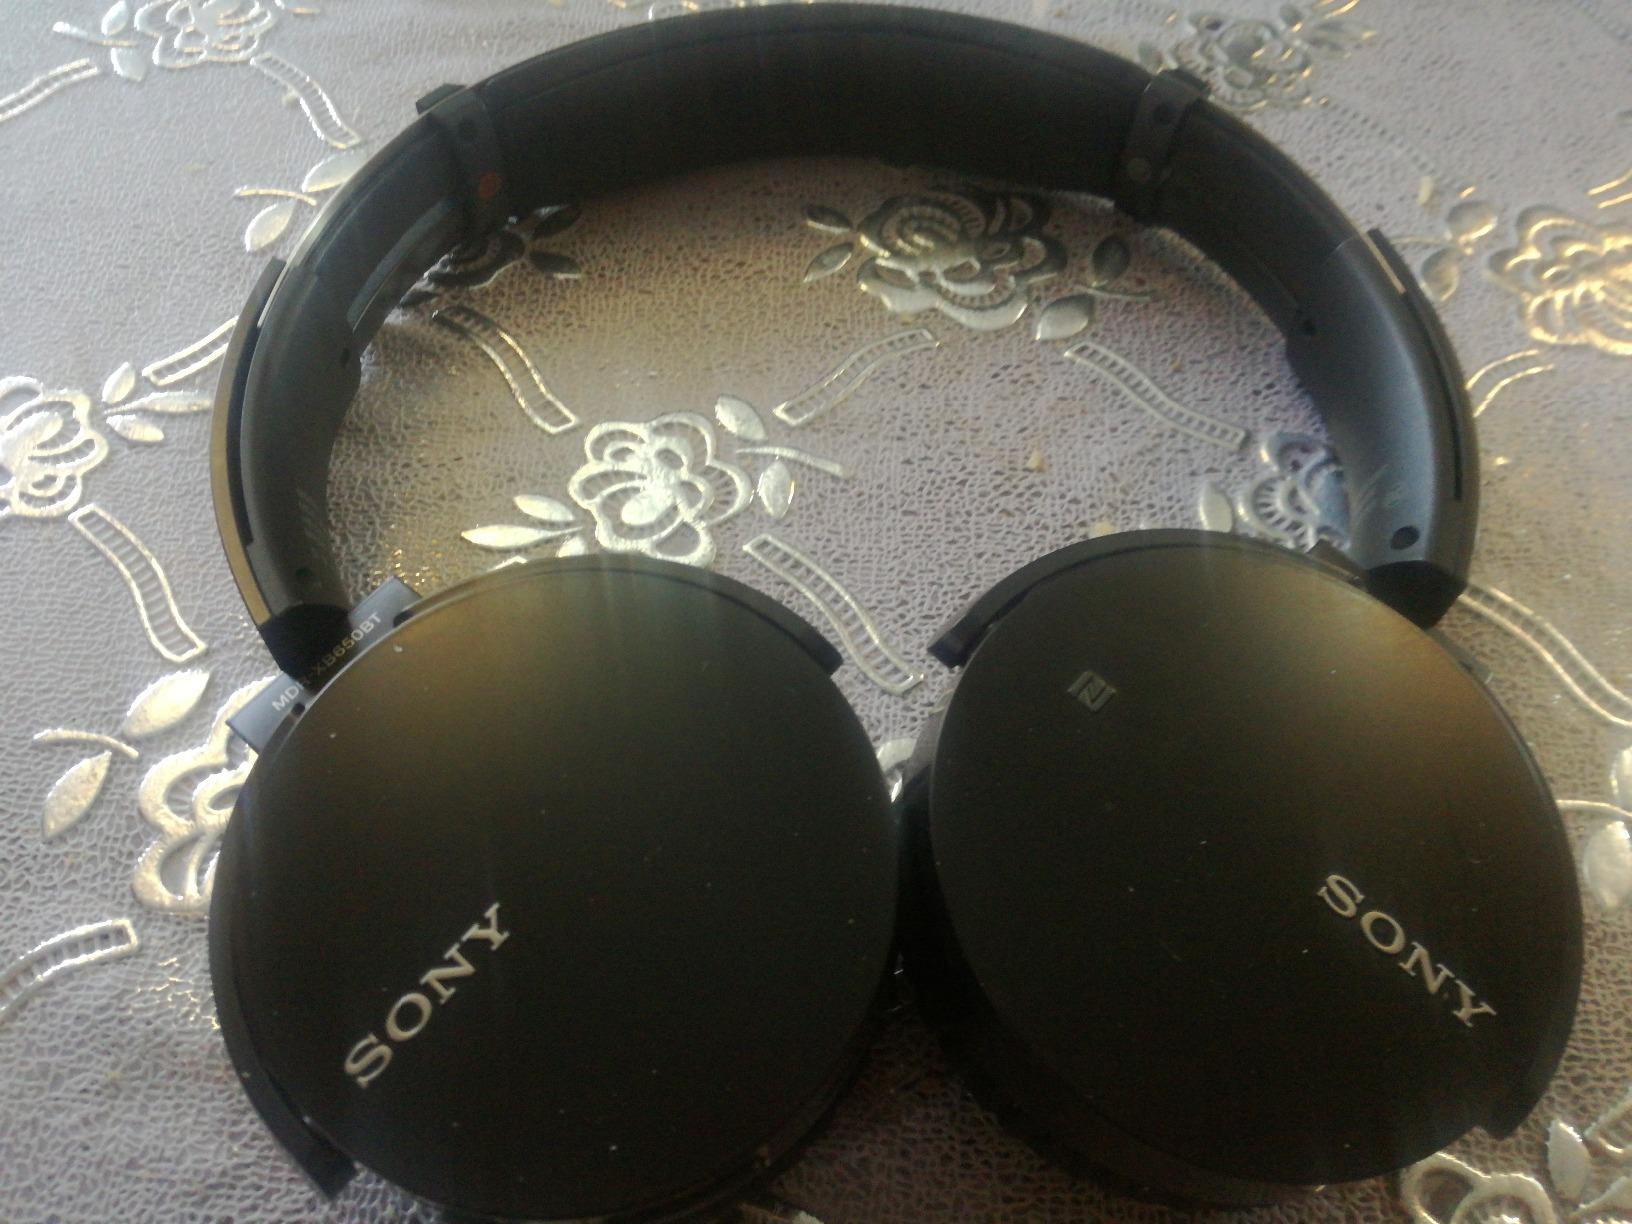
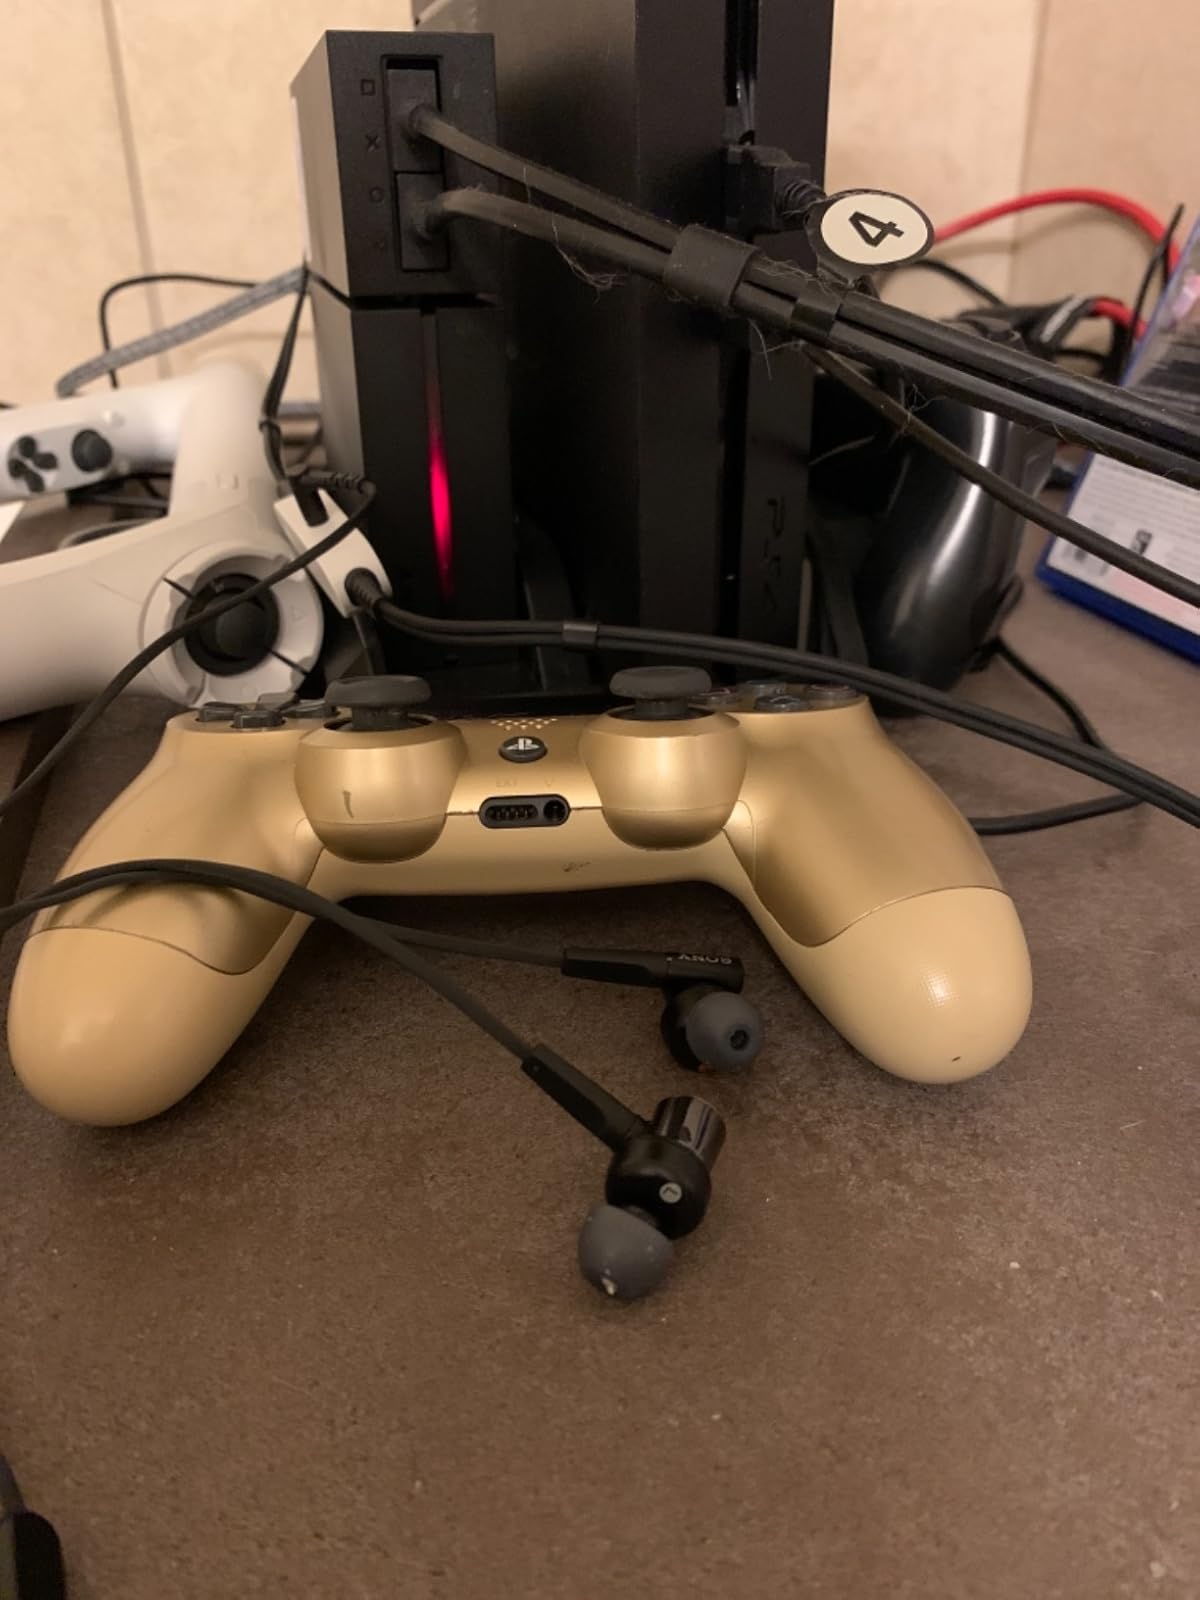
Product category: headphones
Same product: no